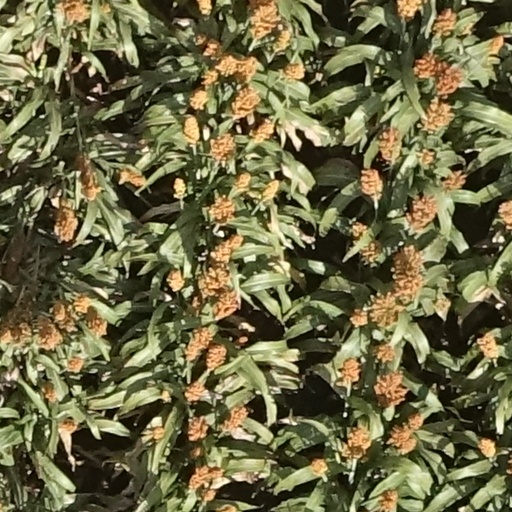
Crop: sorghum